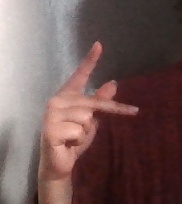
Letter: dha